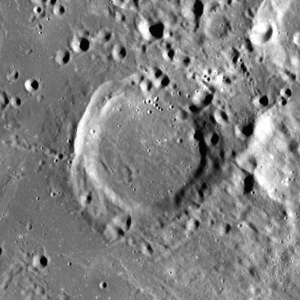
Bilharz est le nom d'un cratère d'impact sur la face visible de la Lune. Le nom fut officiellement adopté par l'Union astronomique internationale en 1976, en référence à Theodore Maximilian Bilharz.